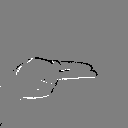
ASL letter: h